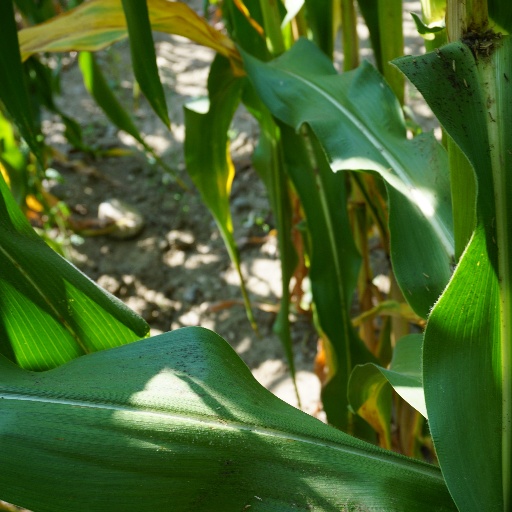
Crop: maize; corn